Romuald Klim

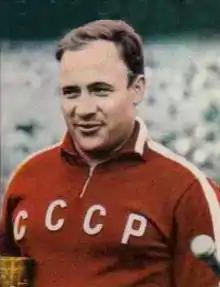
Klim in 1968

Romuald Iosifovich Klim (25 May 1933 – 28 May 2011) was a Soviet hammer thrower. He competed at the 1964 and 1968 Olympics and won a gold and a silver medal, respectively. Klim was awarded the Order of the Badge of Honor in 1965.